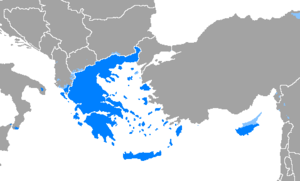
L’histoire de la langue grecque est survolée dans cet article.
Le grec est une langue hellénique, seule survivante de cette famille. Sous sa forme moderne et démotique, il a aujourd'hui 15 à 22 millions de locuteurs, principalement en Grèce et à Chypre mais aussi dans les communautés de la diaspora ou minoritaires d'autres pays. Il existe également une langue grecque liturgique, uniquement employée dans certaines grandes cérémonies religieuses commémoratives, notamment par le patriarcat œcuménique de Constantinople. Cette langue utilise généralement, et depuis l'antiquité, l'alphabet grec pour son écriture.